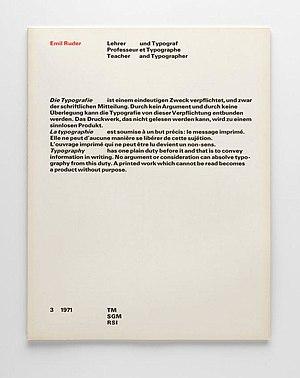
Emil Ruder, typographe, enseignant et graphiste suisse. Enseignant de typographie dès 1942 à l'école de design de Bâle, il contribue avec Armin Hofmann à l'établissement d'un style graphique connu comme le style suisse, qui connaît dans les années 1950 et 1960 un fort rayonnement international.